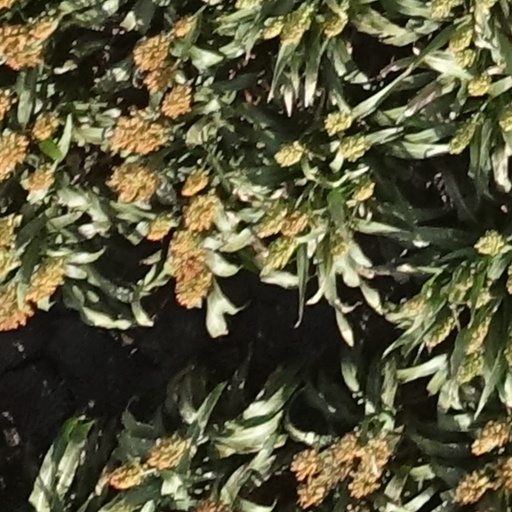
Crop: sorghum